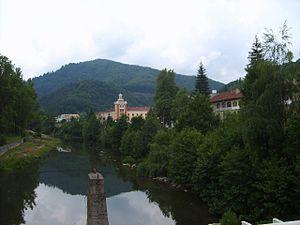
Rudozem est une ville de Bulgarie méridionale, proche de la frontière grecque. Elle est située dans le massif des Rhodopes, à l'endroit où les rivières d'Elhovo et de Čepino se jettent dans l'Arda. Elle se trouve sur le territoire de l'oblast de Smoljan.